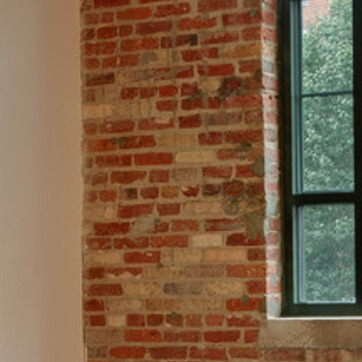
Material: brick